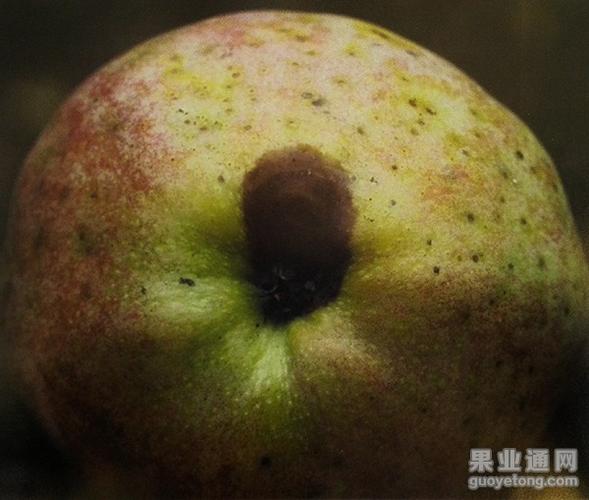
Plant: Apple
Disease: apple black rot